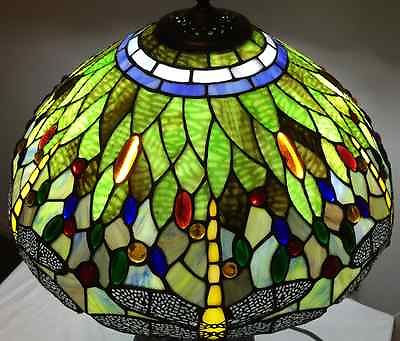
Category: lamp